Ludwig von Schorn

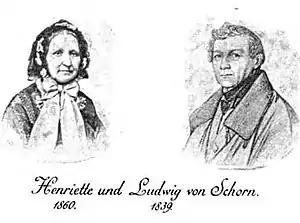
The Von Schorns; from "Zwei menschenalter : Erinnerungen und Briefe" by Adelheid von Schorn (1901)

Johann Karl Ludwig Schorn, after 1838 von Schorn (10 June 1793, Castell - 17 February 1842, Weimar) was a German art historian and university Professor. His second wife was the poet, .